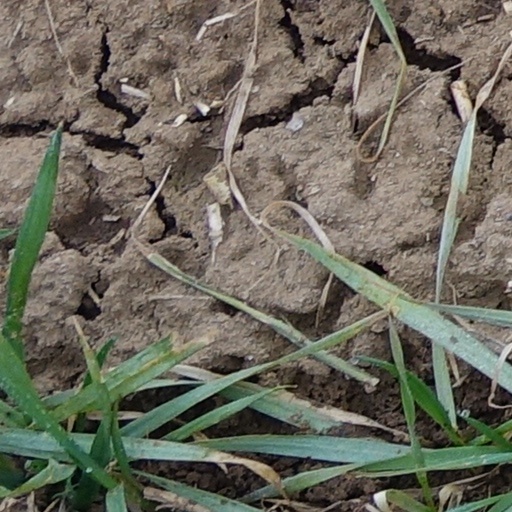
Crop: wheat